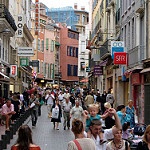
Scene: Outdoor